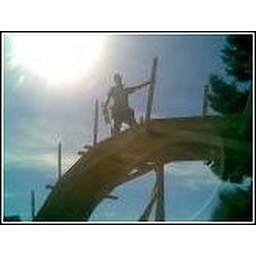
This is Reese. He's building a bridge from his back deck to his neighbors back deck over the roof.